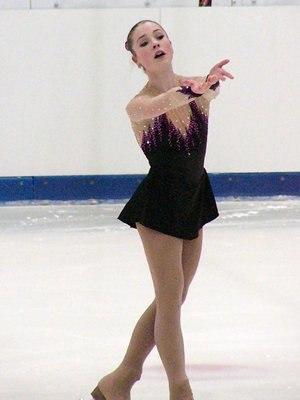
Fleur Maxwell, née le 5 août 1988 à Dudelange dans le Grand-duché de Luxembourg, est une patineuse artistique luxembourgeoise.